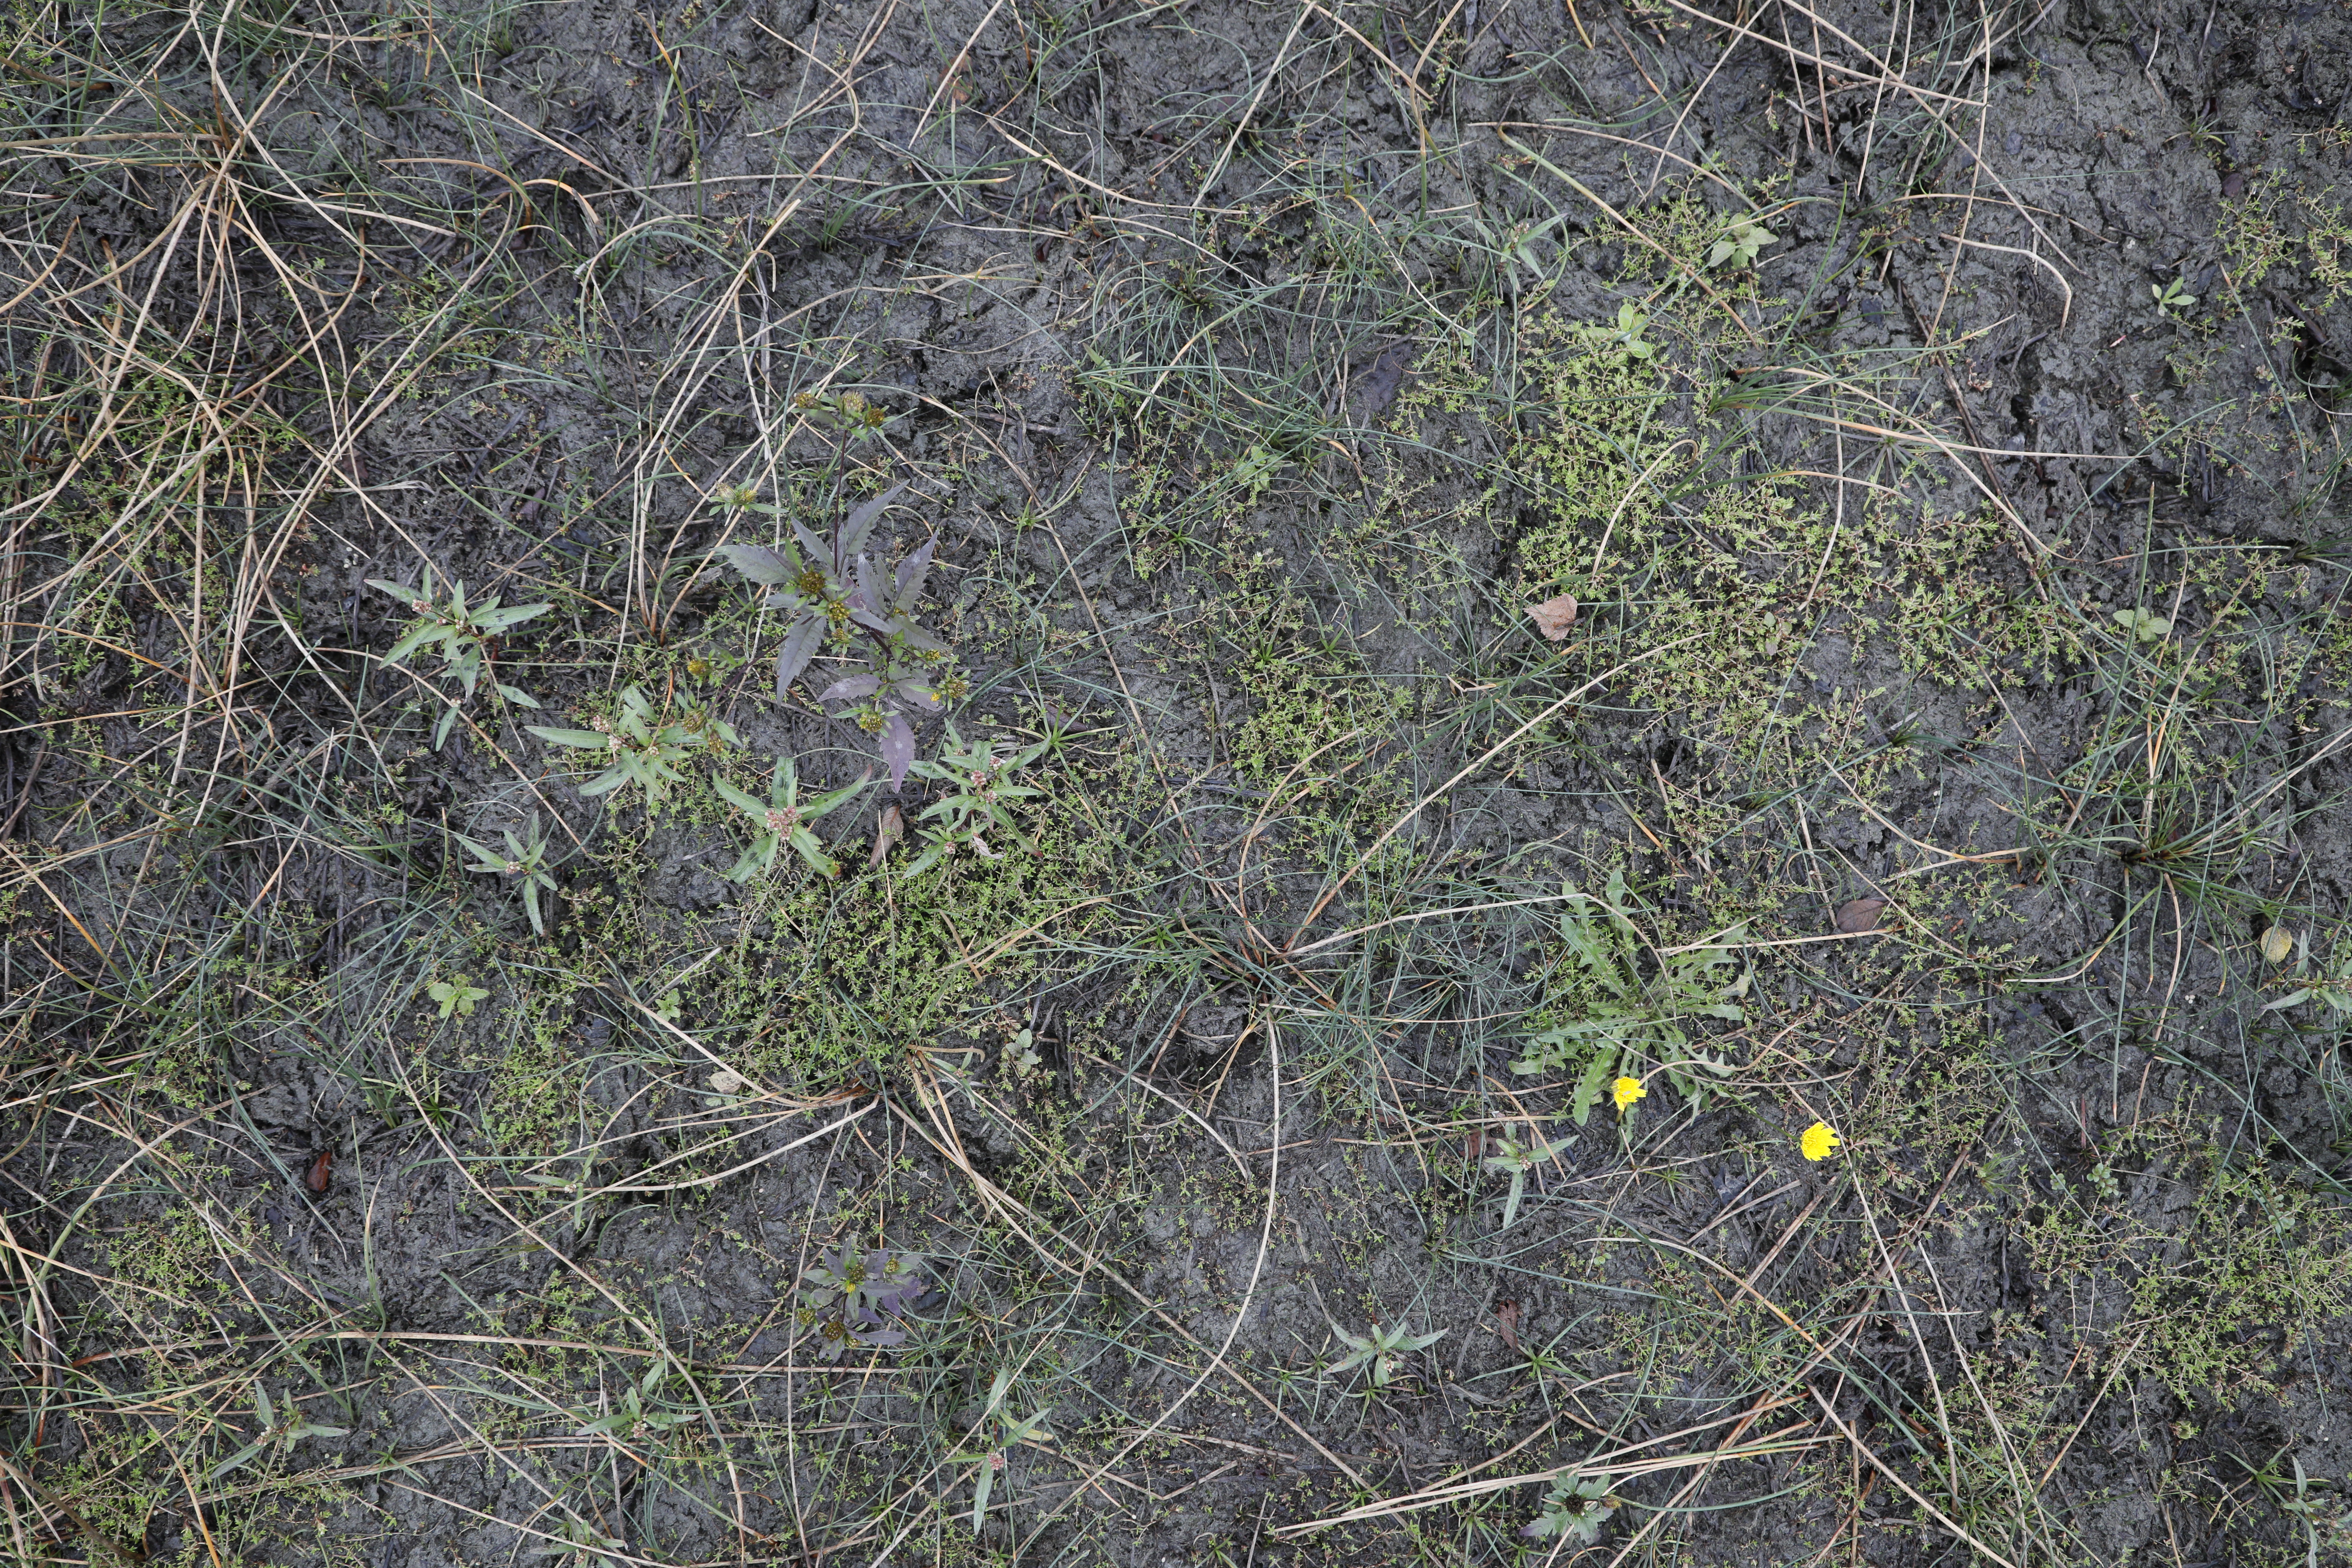
Plant species: Yellow Composite * (aggregate), Bidens frondosa